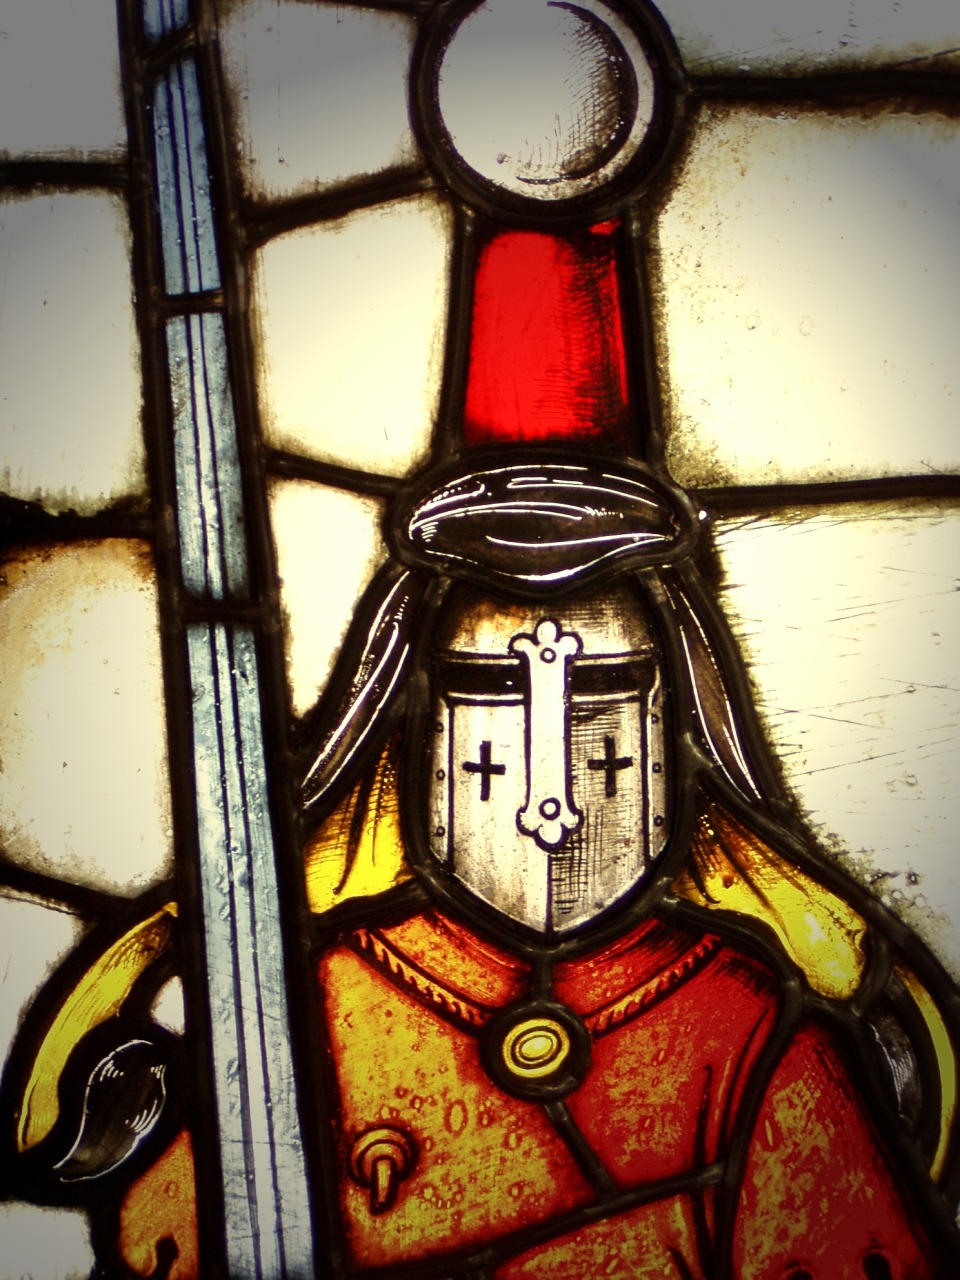
window, glass, red, color, colorful, material, stained glass, art, knight